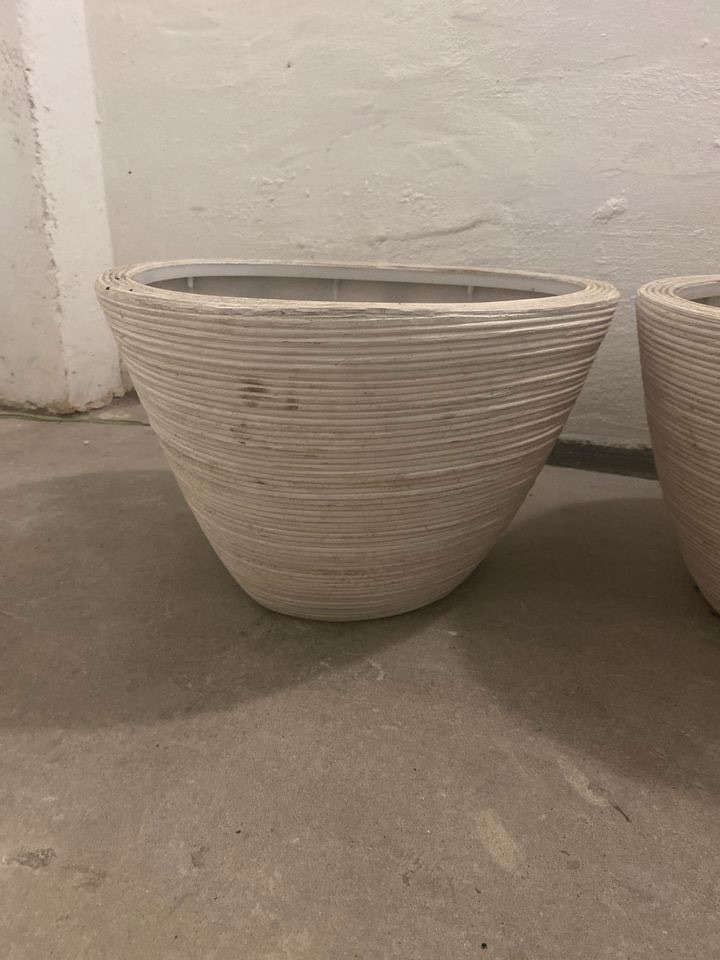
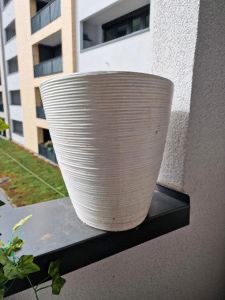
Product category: misc
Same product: yes